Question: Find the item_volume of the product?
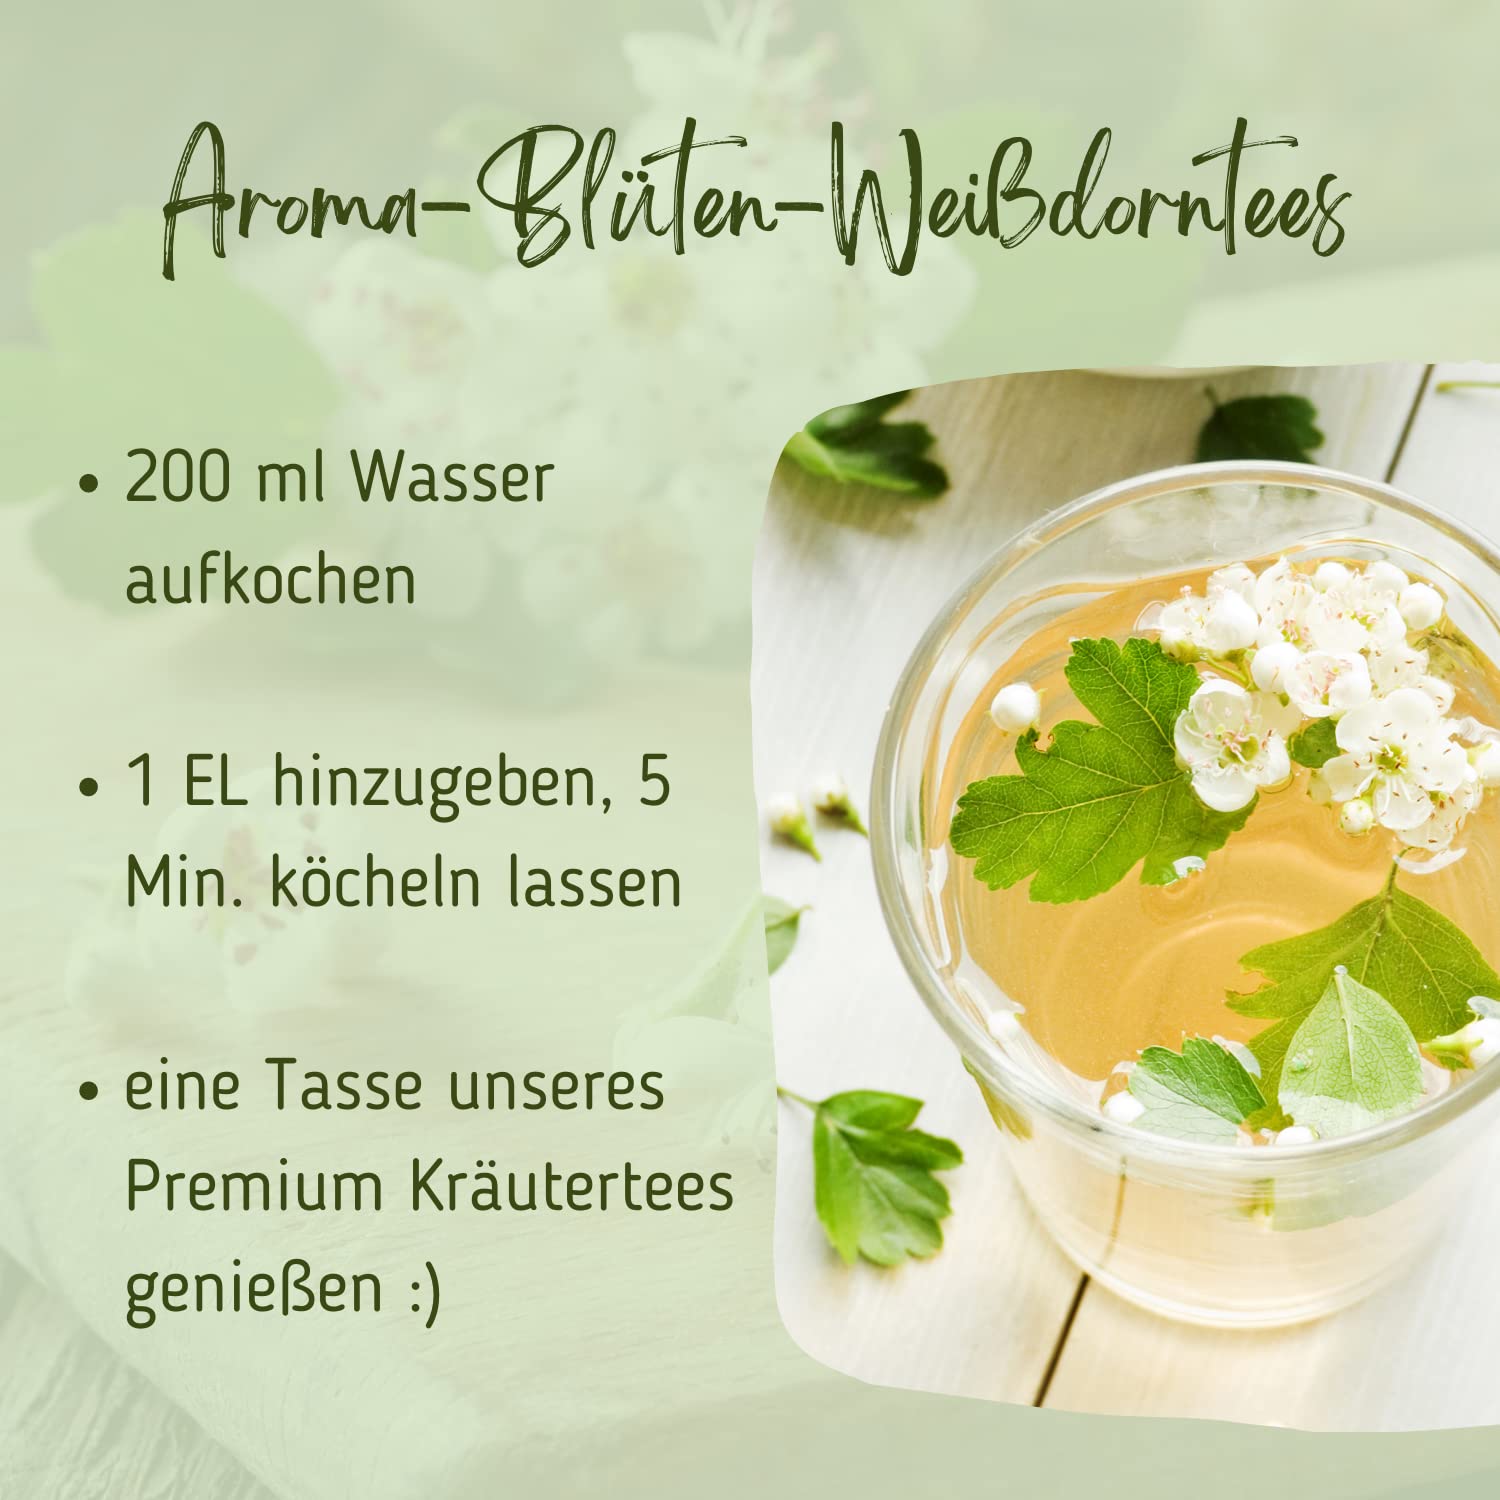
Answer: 200.0 millilitre